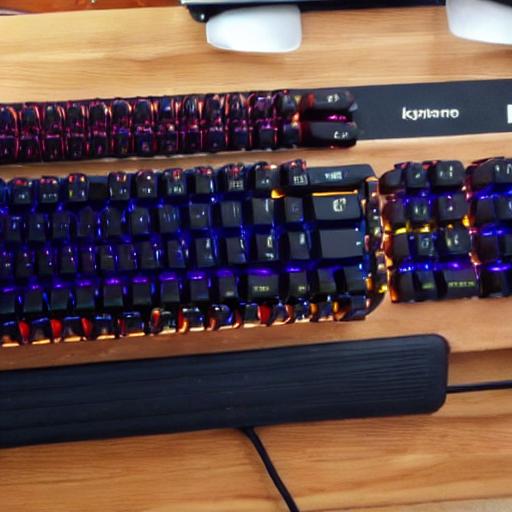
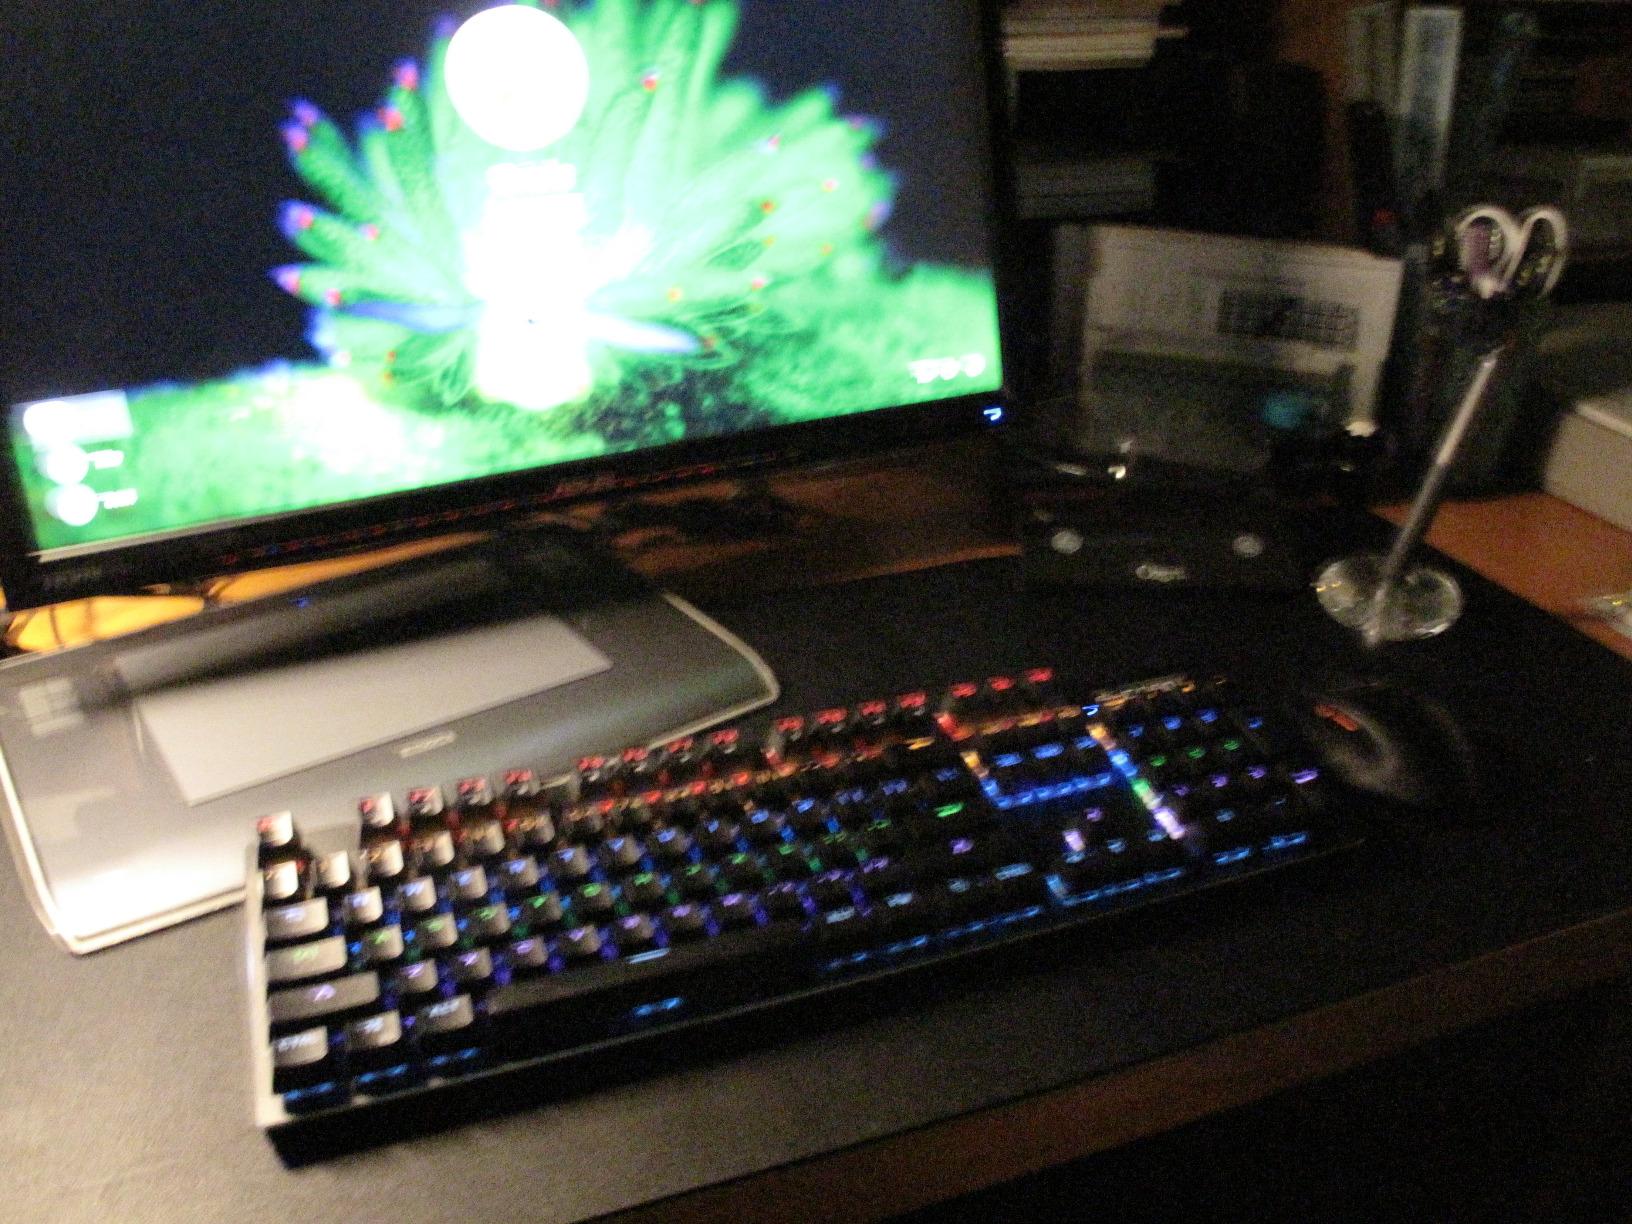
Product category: keyboard
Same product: no